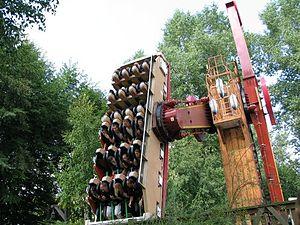
Walibi Rhône-Alpes est un parc d'attractions situé en France sur la commune des Avenières, dans le département de l'Isère en région Auvergne-Rhône-Alpes. Le parc de loisirs en exploitation occupe une superficie de 33 hectares. Il s'étend sur 73 hectares au total.
Hong Kong Disneyland